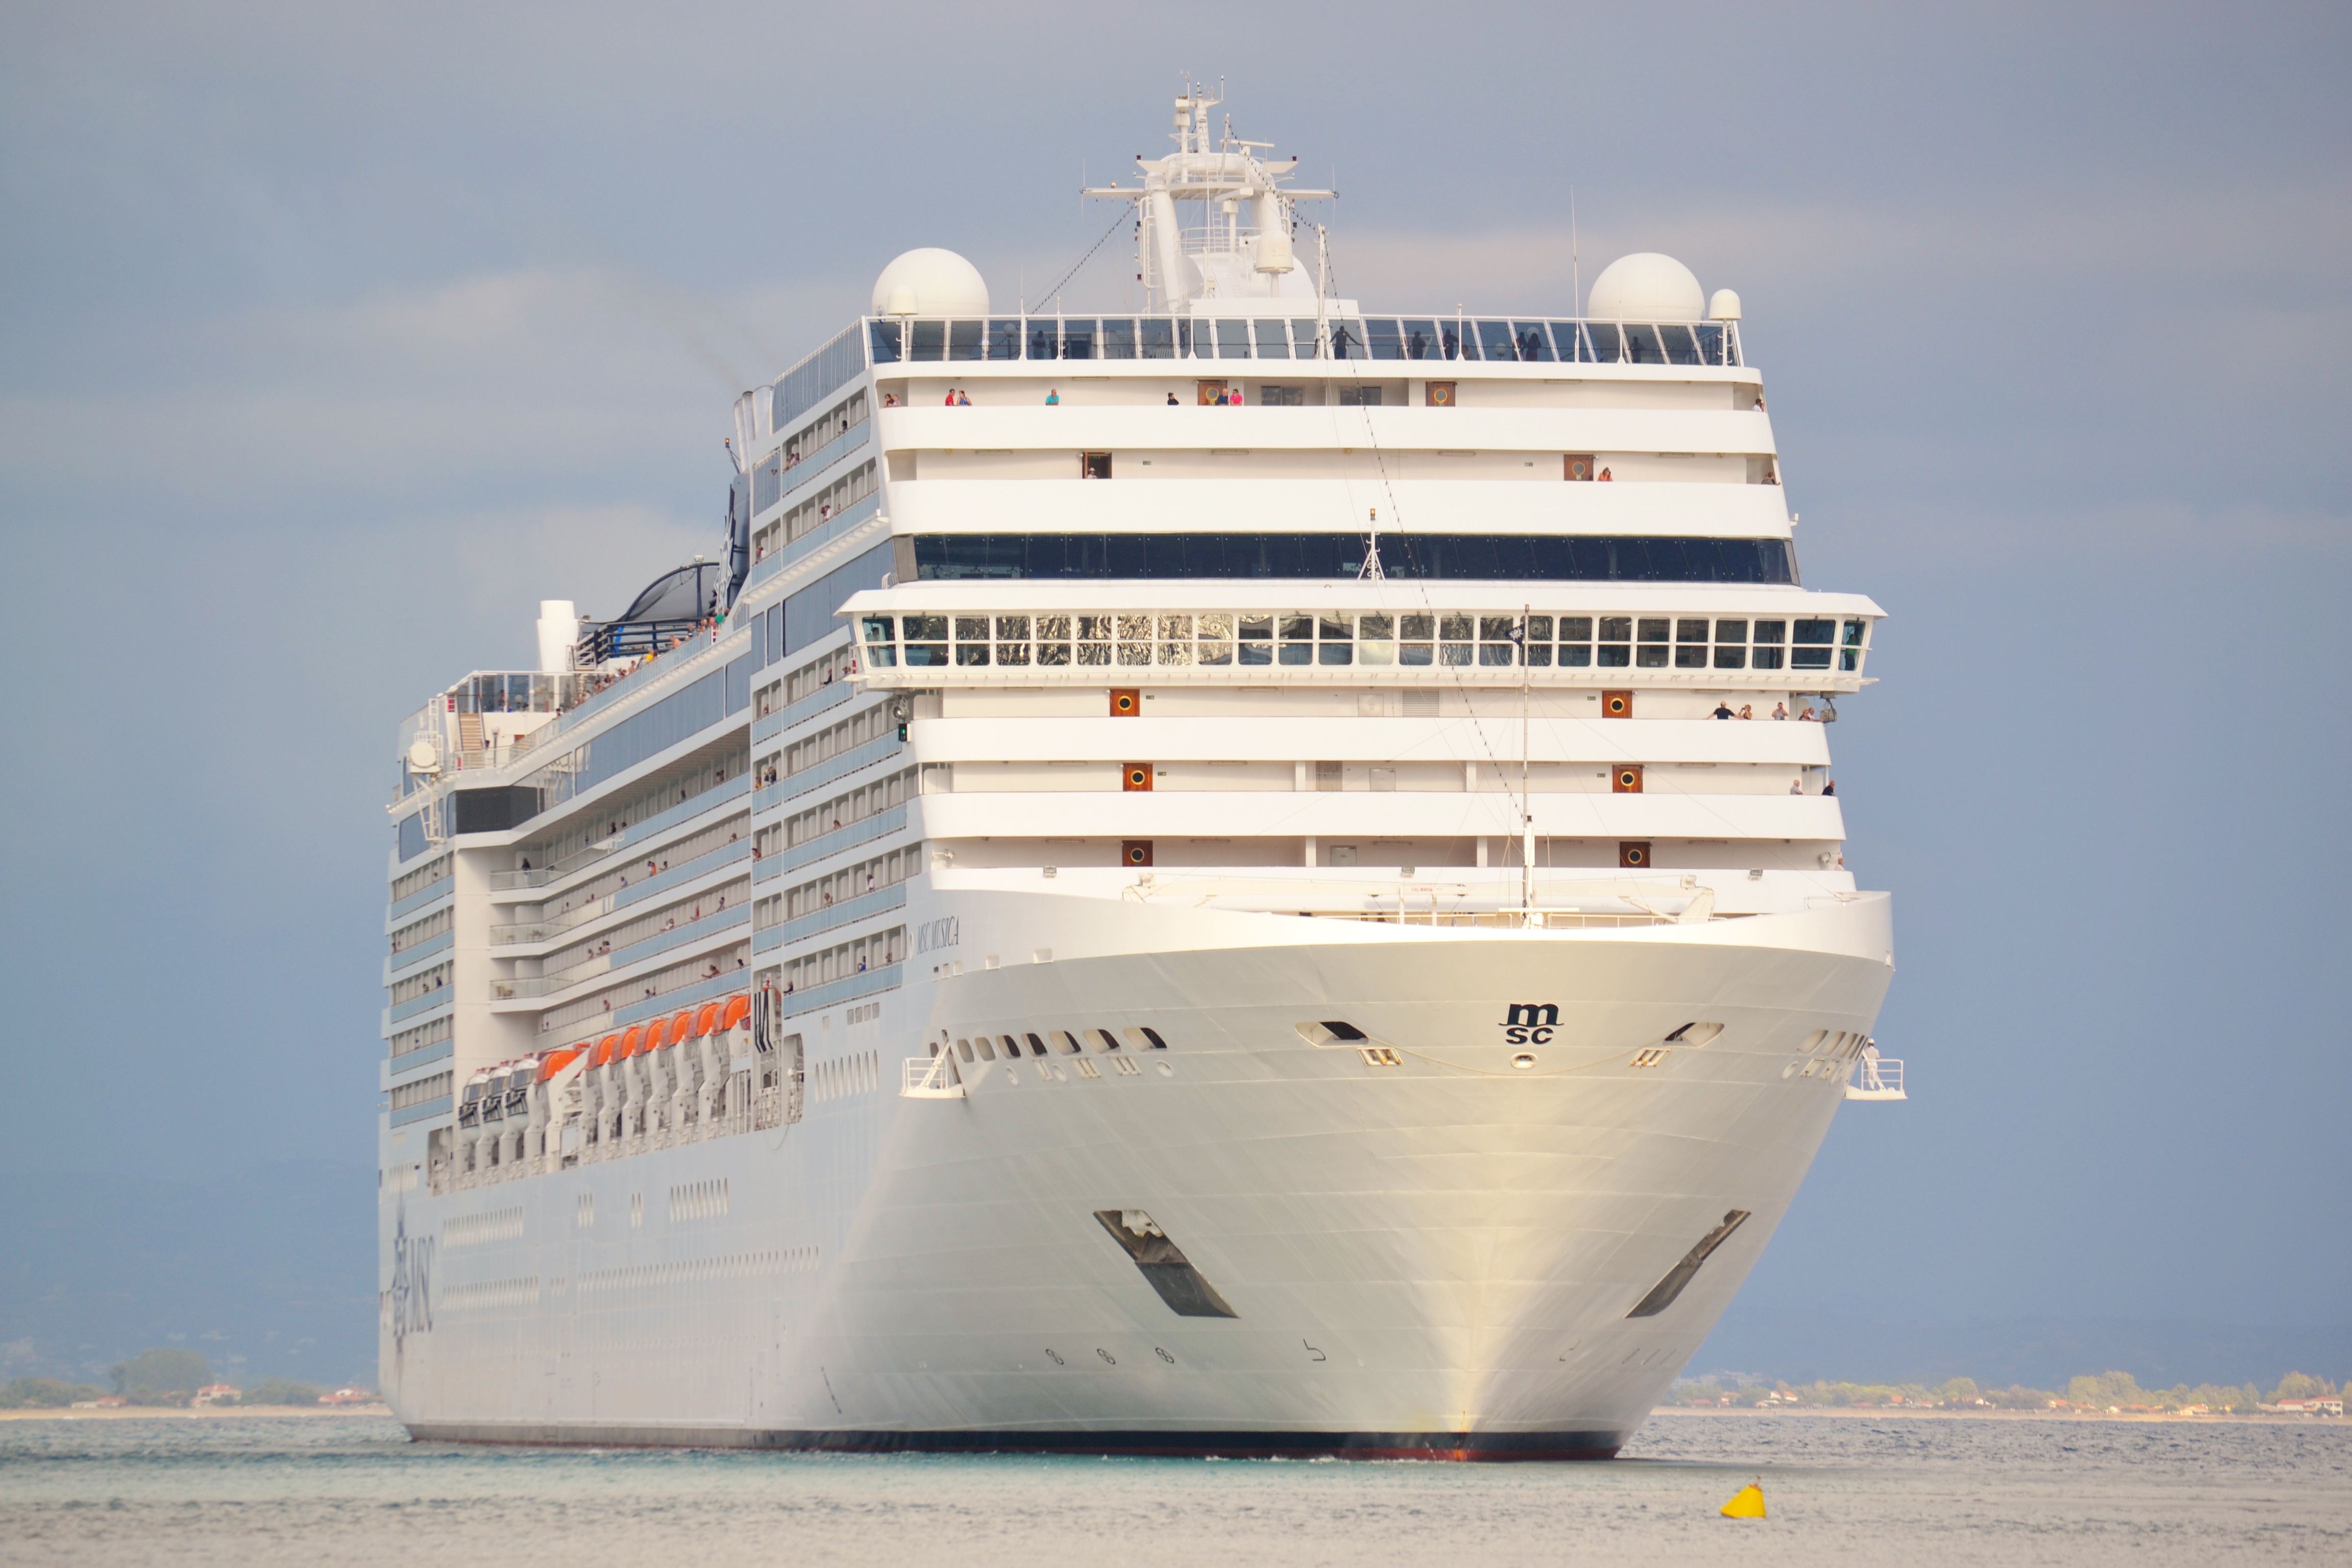
sea, water, ocean, sky, white, boat, ship, vacation, tourist, travel, transportation, vessel, sailing, port, tourism, ferry, waves, clouds, nautical, luxury, sail, channel, maritime, cruising, watercraft, cruise ship, motor ship, passenger ship, freight transport, ocean liner, naval architecture, water transportation, livestock carrier, ms island escape, royal mail ship